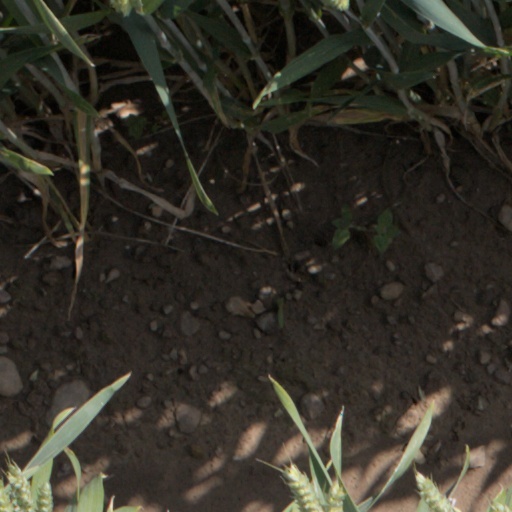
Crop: wheat